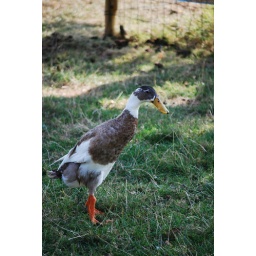
This very strange duck walked around like a person instead of the usual waddling.